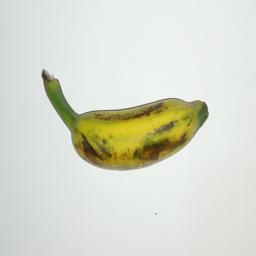
Ripeness: Semi-ripe